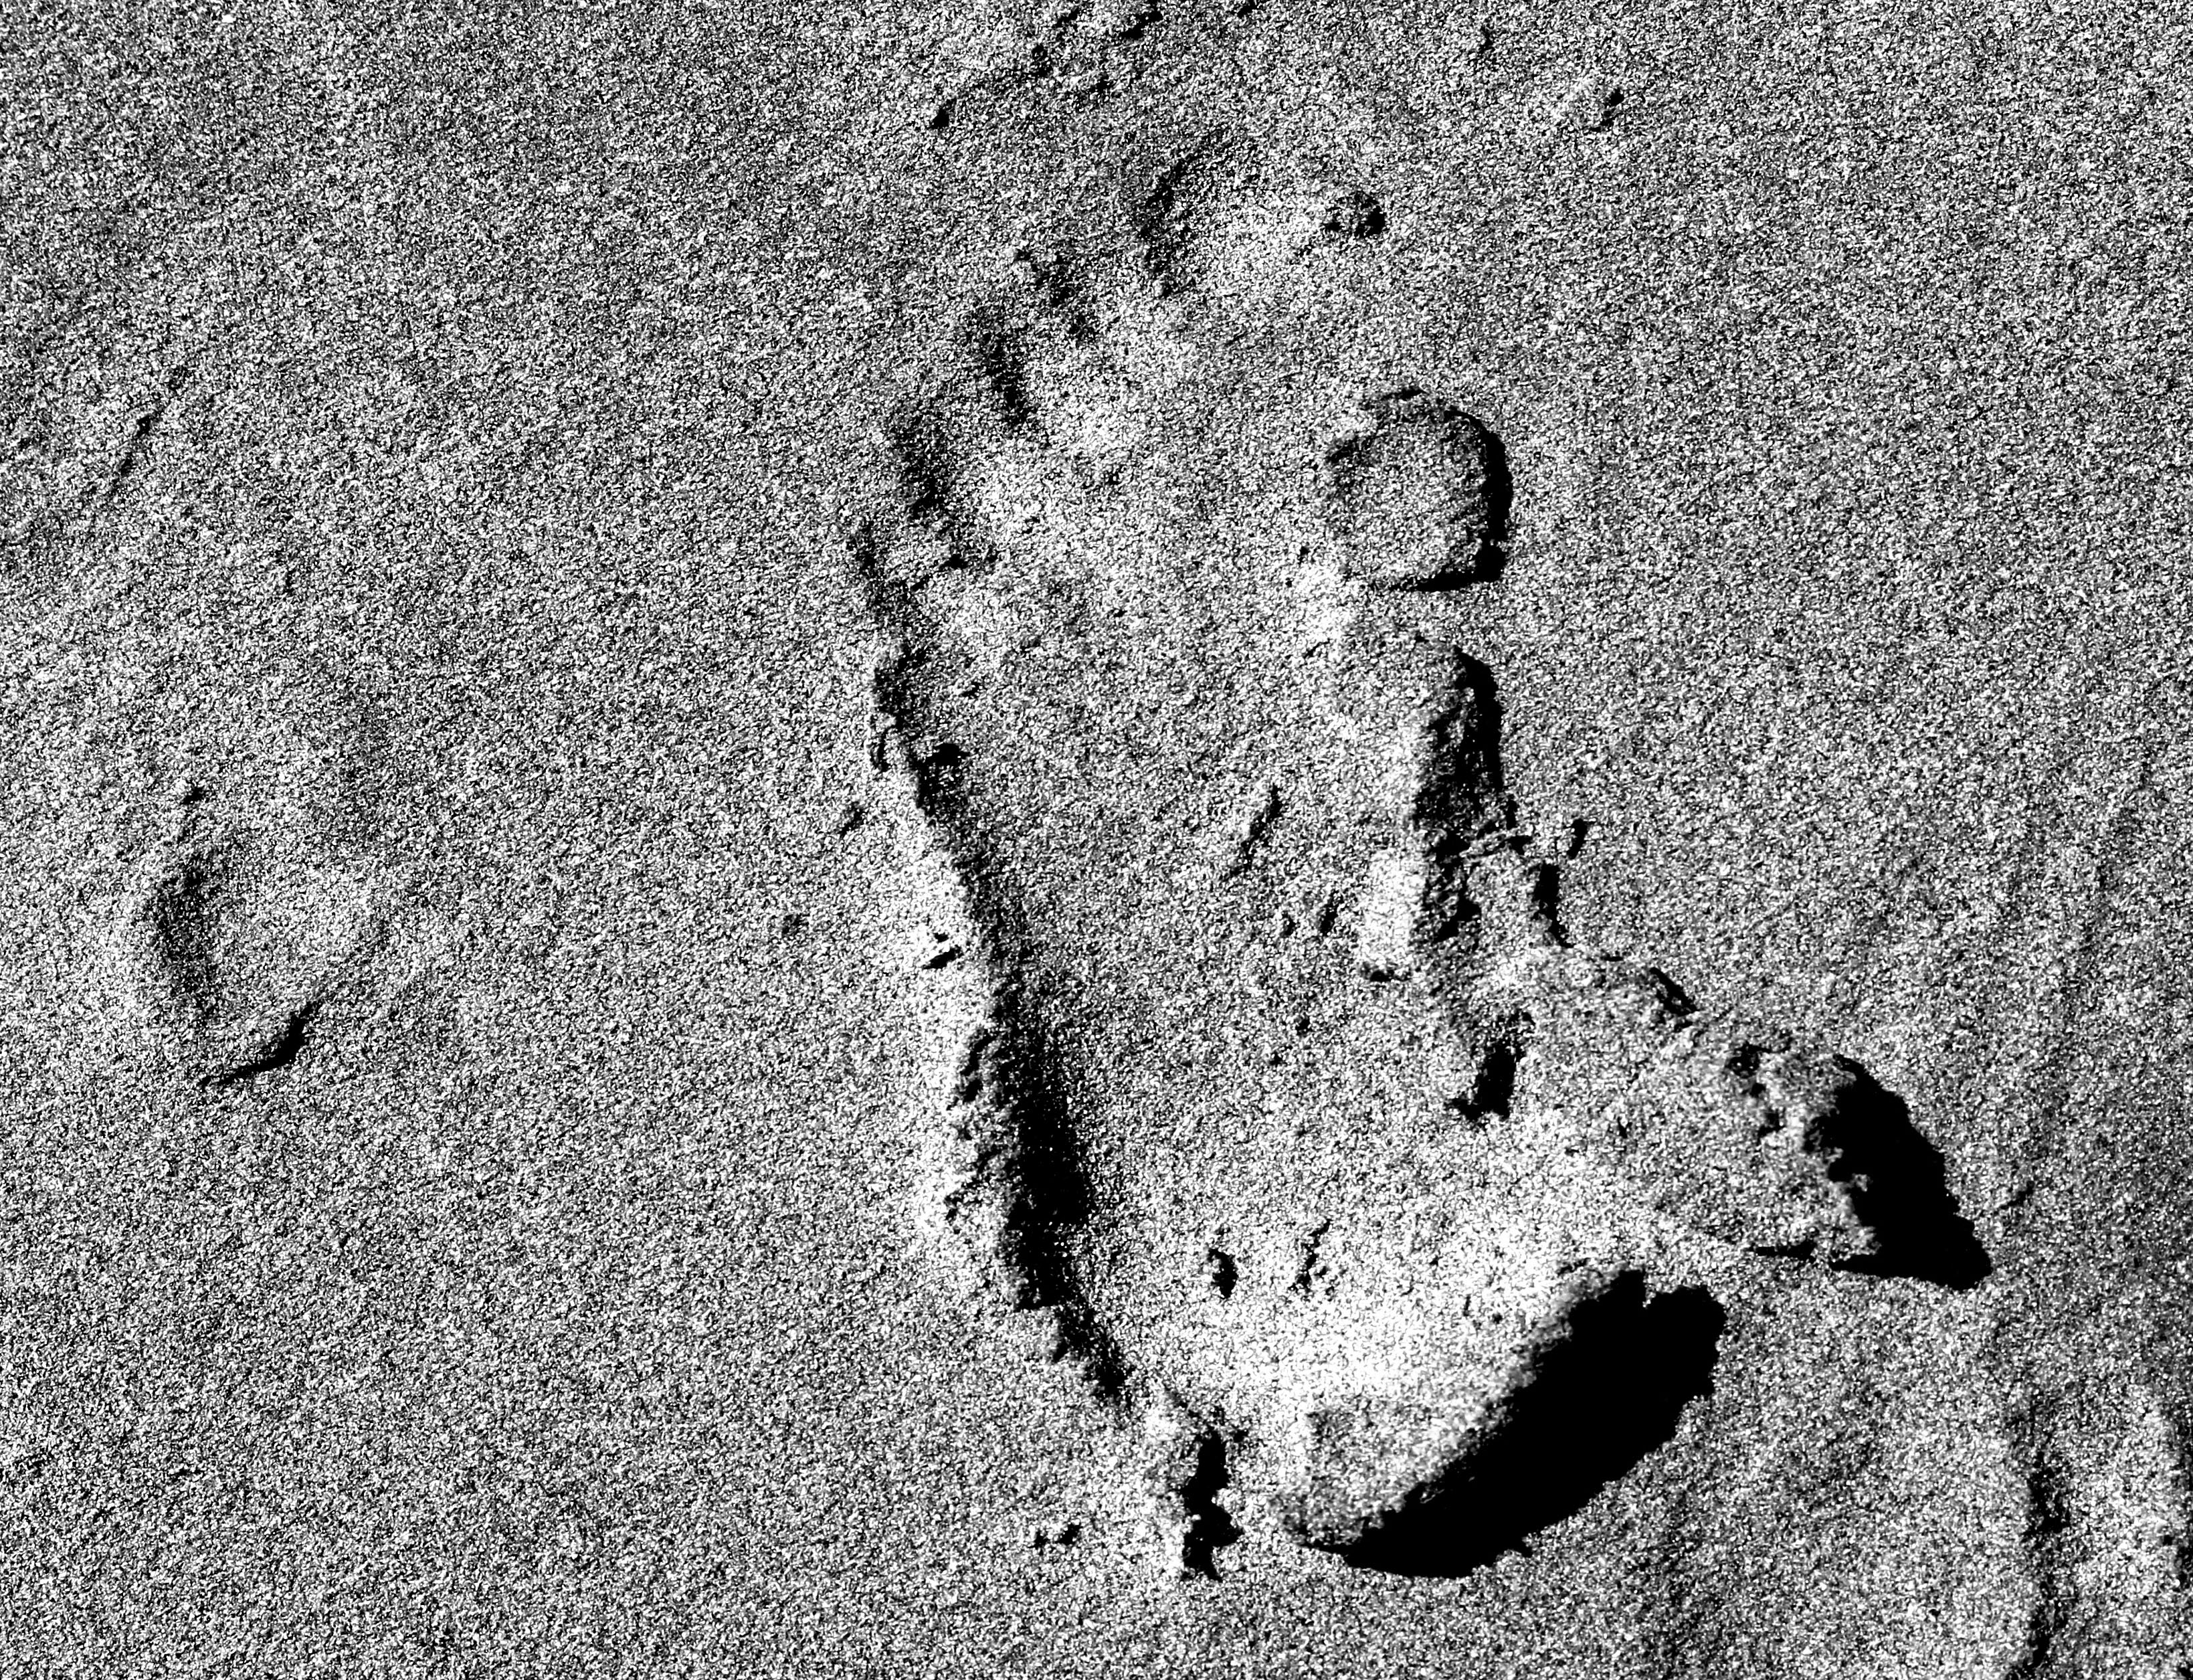
beach, sand, rock, black and white, photography, photographer, grain, texture, footprint, number, asphalt, canon, shadow, soil, monochrome, material, australia, flickr, colour, foto, facebook, adelaide, twitter, vividstriking, anawesomeshot, tumblr, pinterest, leshaines, photoplus, bestshots, road surface, monochrome photography